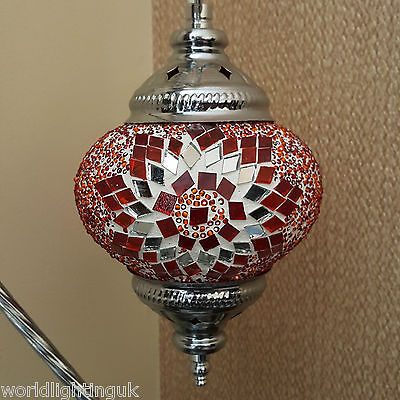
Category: lamp